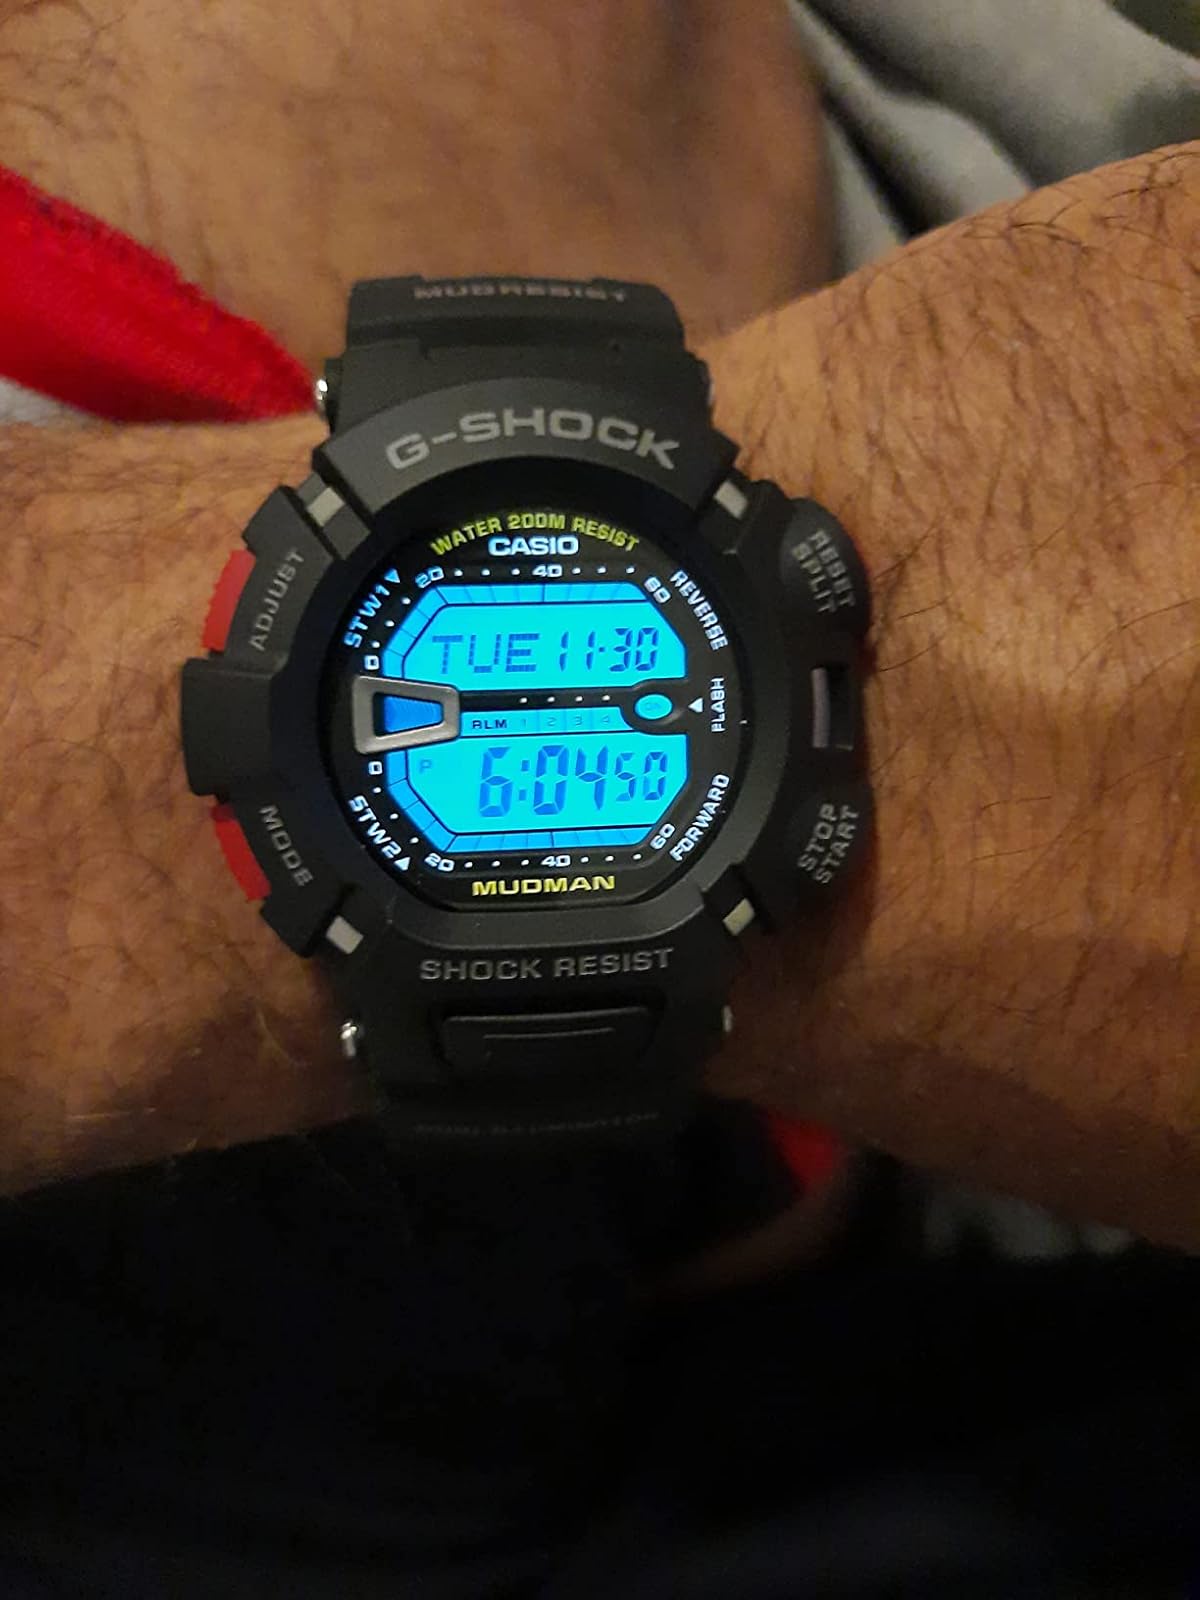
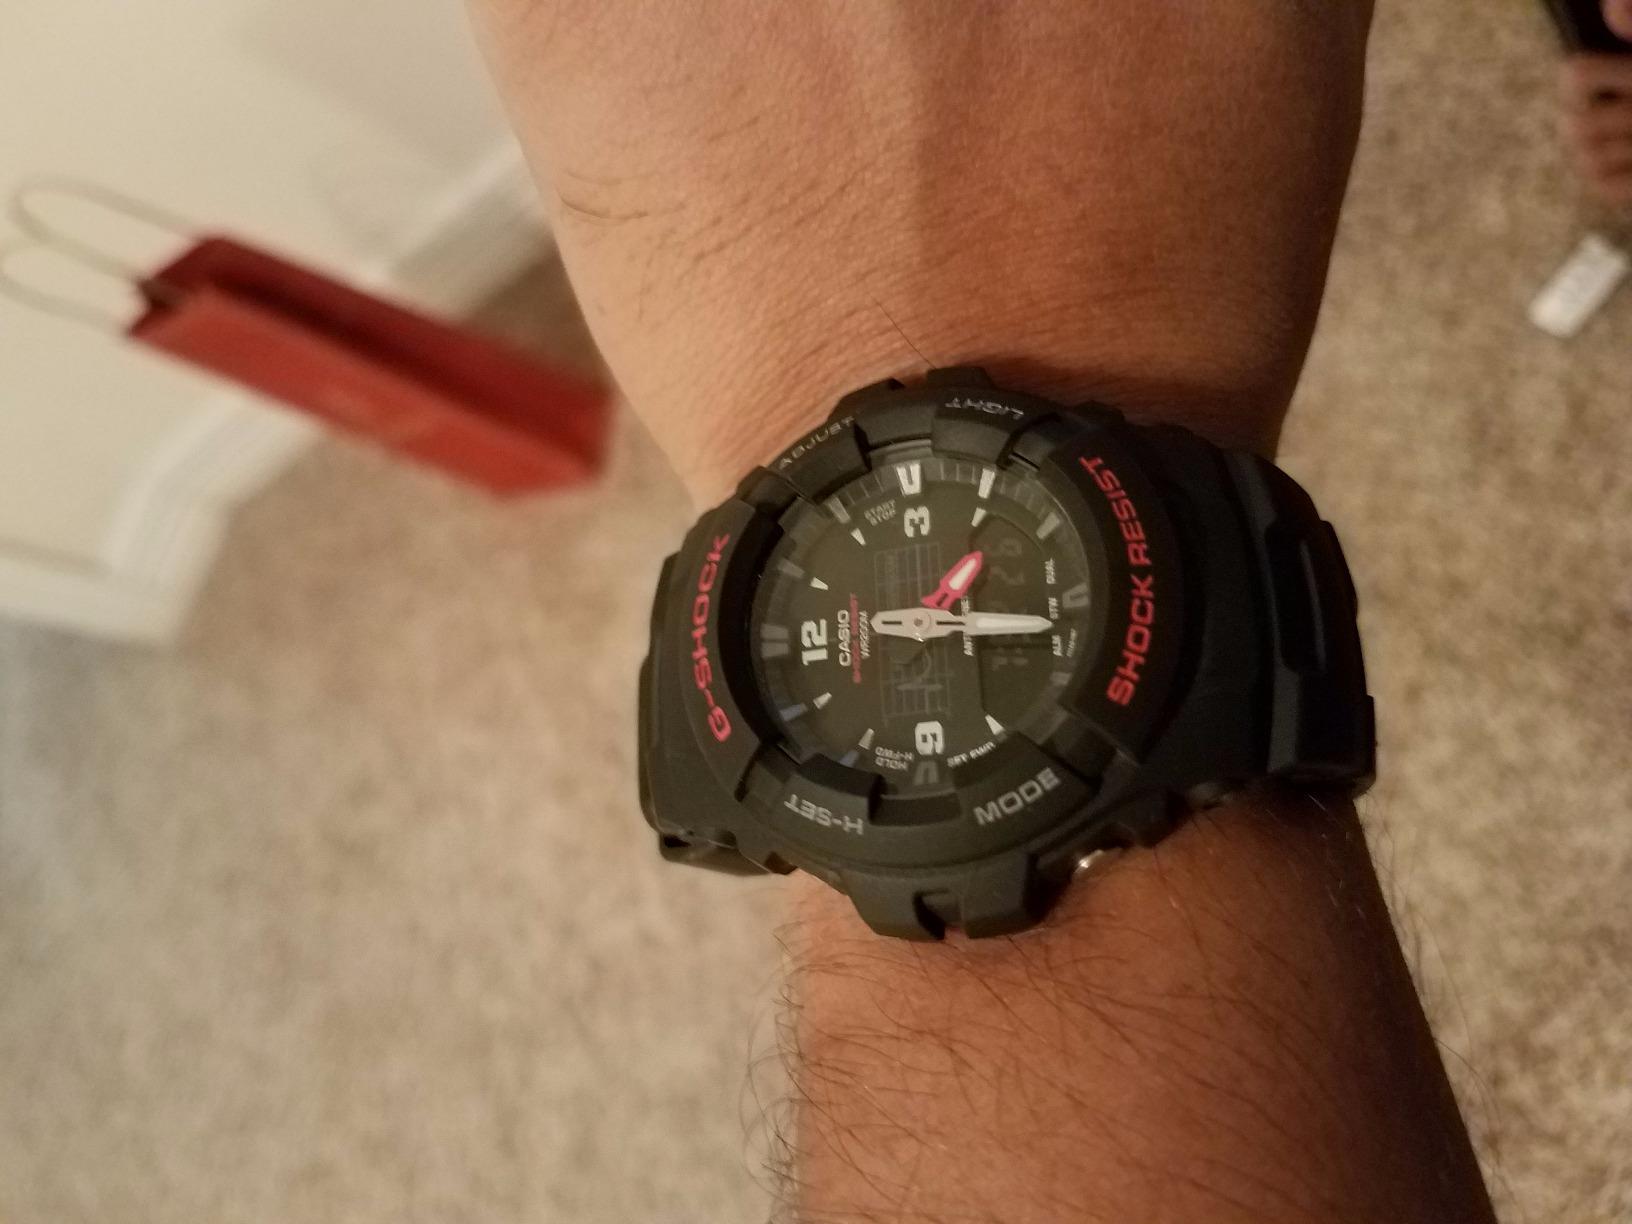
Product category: accessories_watch
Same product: no